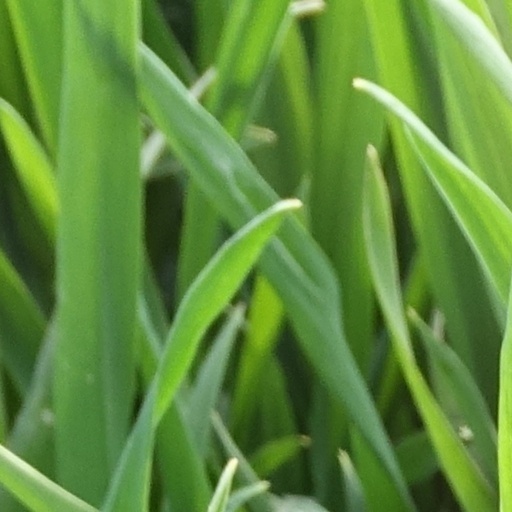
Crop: wheat